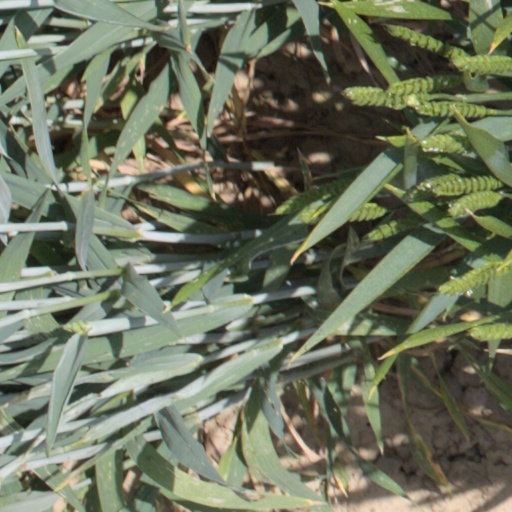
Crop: wheat